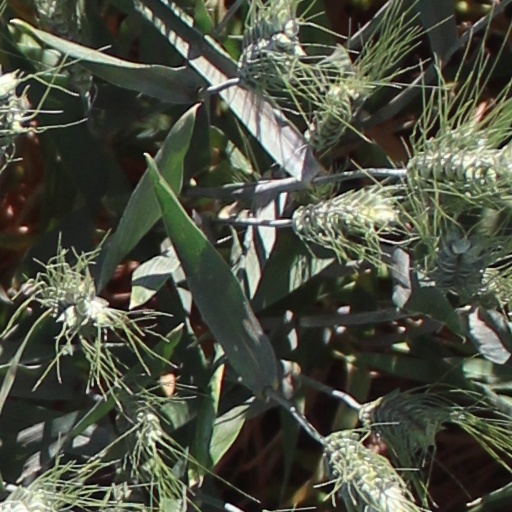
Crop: wheat